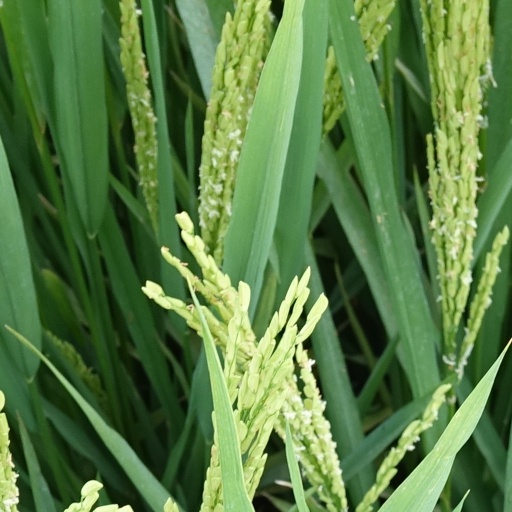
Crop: rice